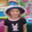
Label: girl